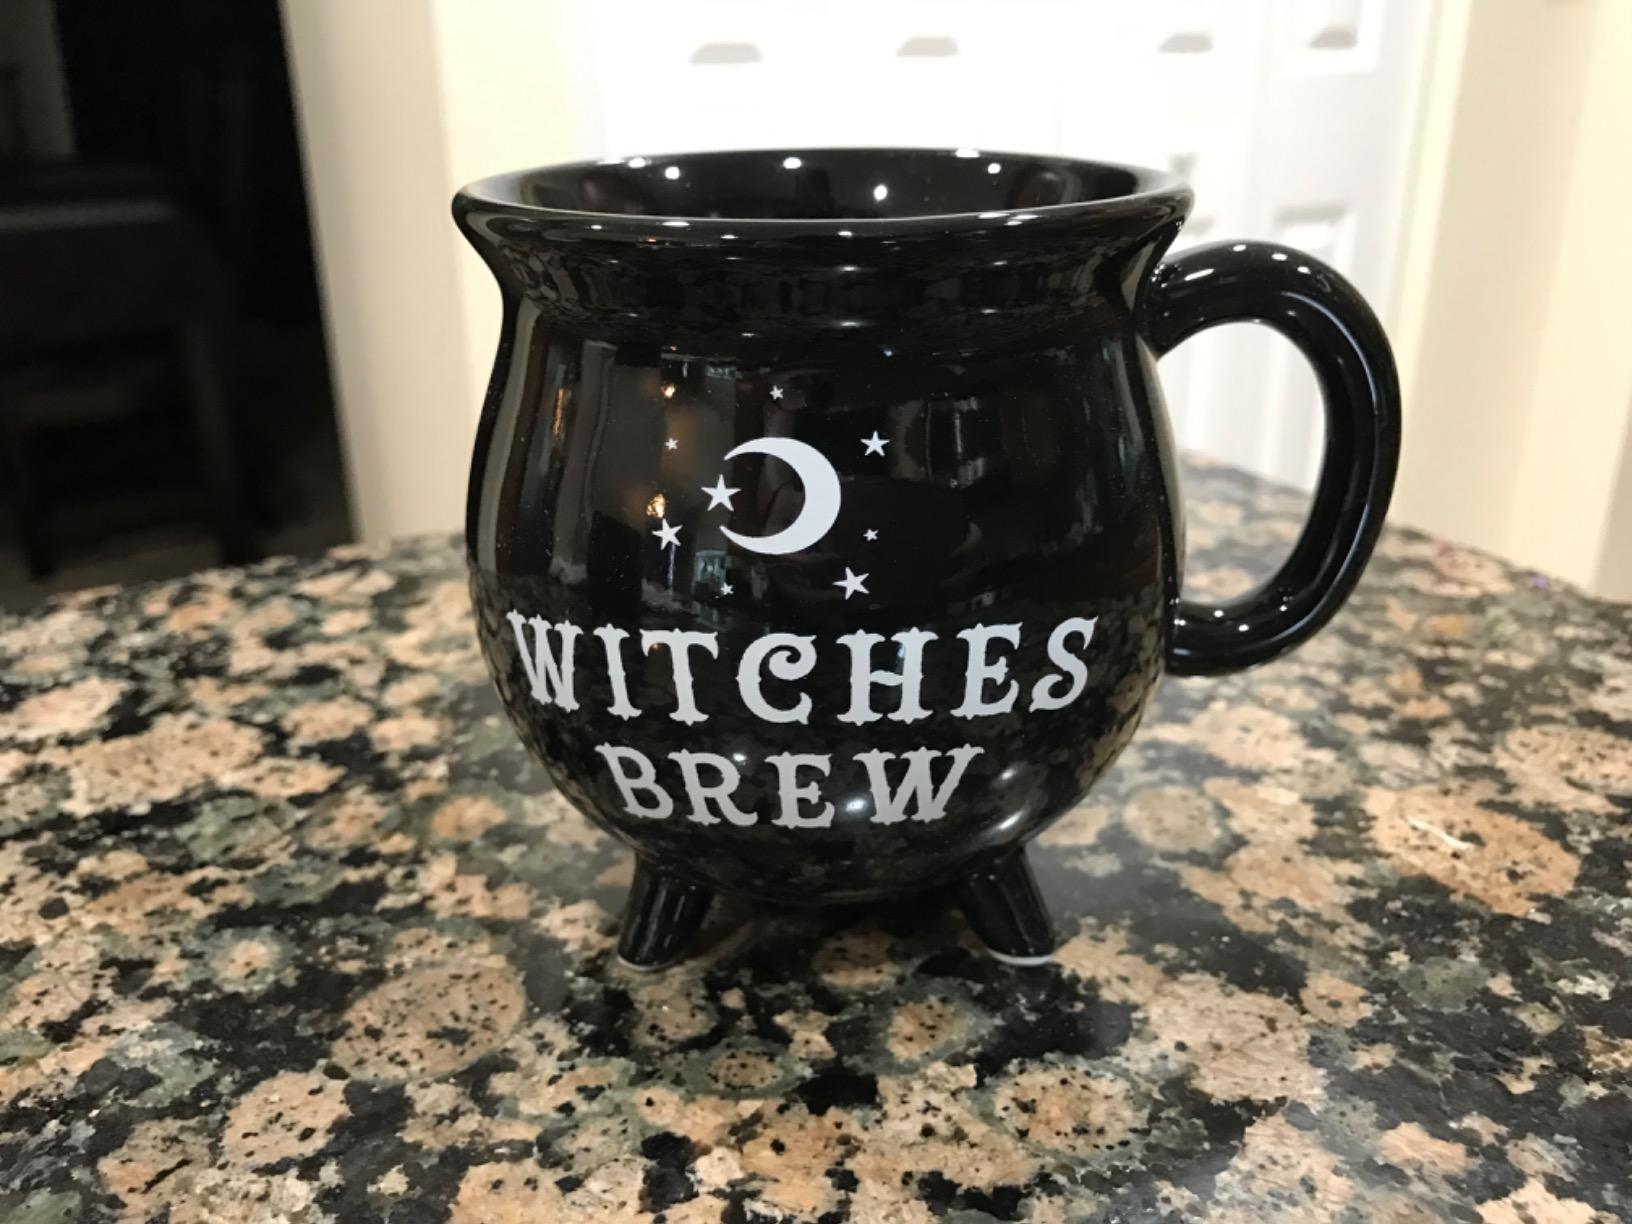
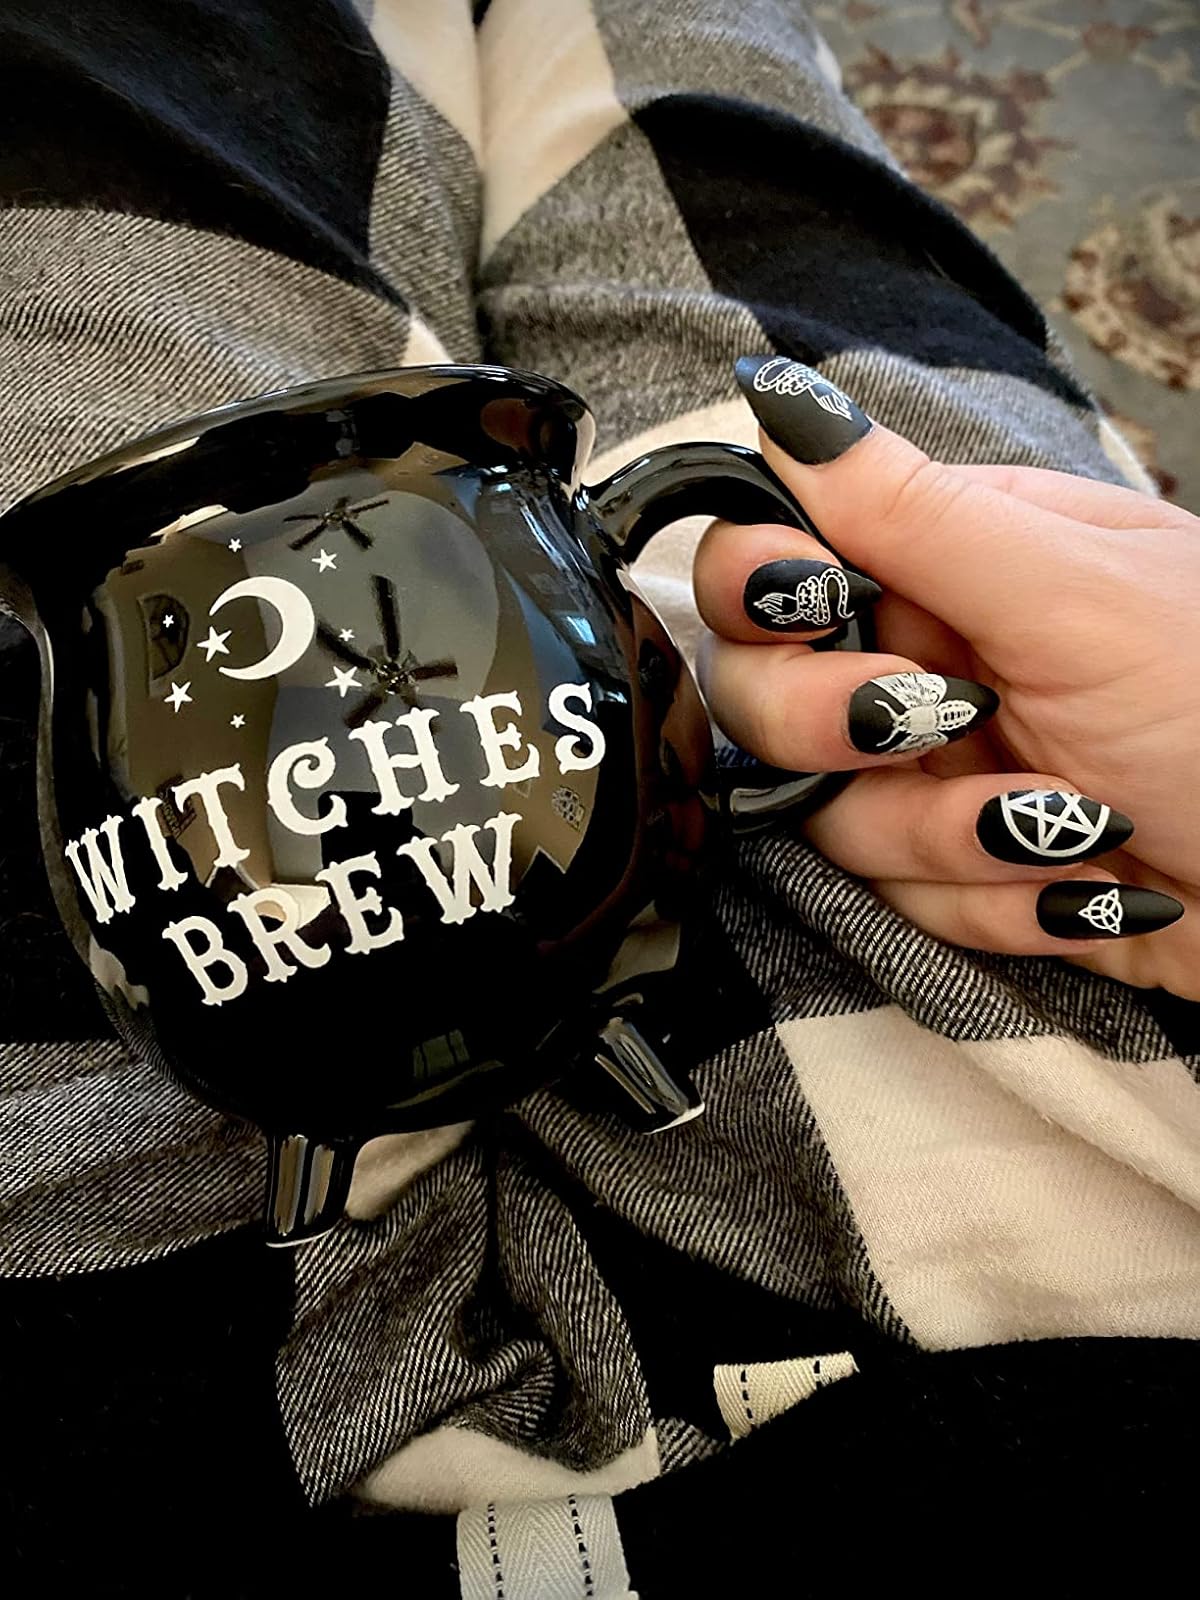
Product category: items_mug
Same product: yes